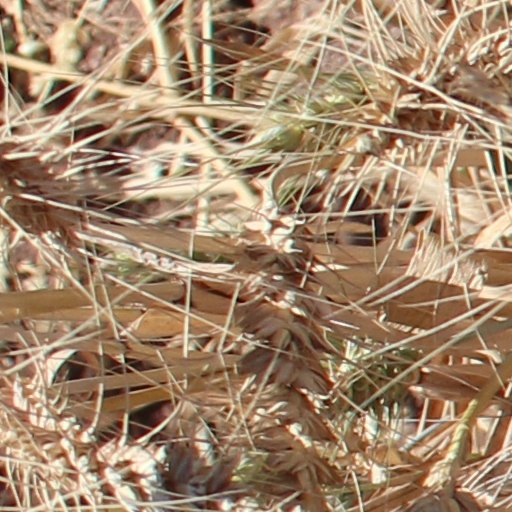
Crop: wheat